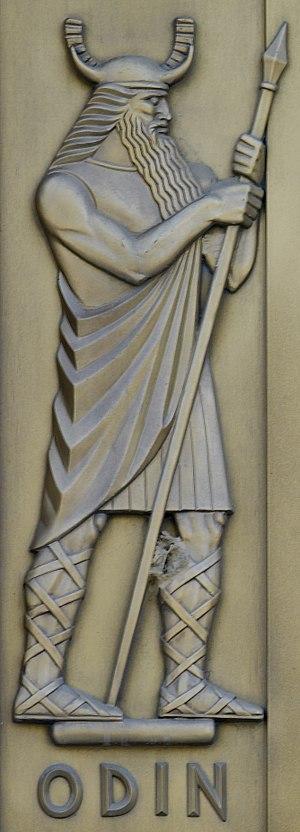
Dans la mythologie nordique, Gungnir est la lance du dieu Odin. Elle ne peut pas être arrêtée pendant son jet.